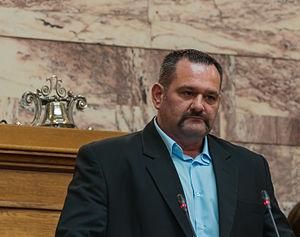
Ioannis Lagos, Député grec, membre d'Aube DoréeΕλληνικά: Ιωάννης Λαγός
Ioánnis Lagós, né le 7 septembre 1972, est un homme politique grec, ancien membre de l'Aube Dorée.